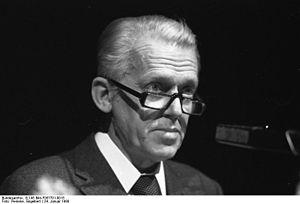
Finn Olav Gundelach est un diplomate danois et commissaire européen. Il est vice-président de la Commission européenne de 1977 à 1981.